Buddhist art

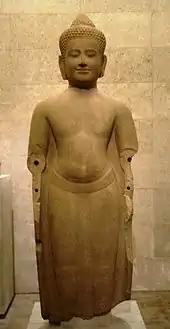
A Cambodian Buddha, 14th century

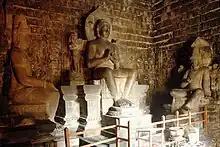
The statue of Dhyani Buddha Vairocana, Avalokitesvara, and Vajrapani inside the Mendut temple

The orthodox forms of Buddhism, also known as Southern Buddhism are still practised in Sri Lanka, Myanmar (Burma), Thailand, Laos, and Cambodia. During the 1st century CE, the trade on the overland Silk Road tended to be restricted by the rise of the Parthian empire in the Middle East, an unvanquished enemy of Rome, just as Romans were becoming extremely wealthy and their demand for Asian luxury was rising. This demand revived the sea connections between the Mediterranean Sea and China, with India as the intermediary of choice. From that time, through trade connections, commercial settlements, and even political interventions, India started to strongly influence Southeast Asian countries. Trade routes linked India with southern Burma, central and southern Siam, lower Cambodia and southern Vietnam, and numerous urbanized coastal settlements were established there.